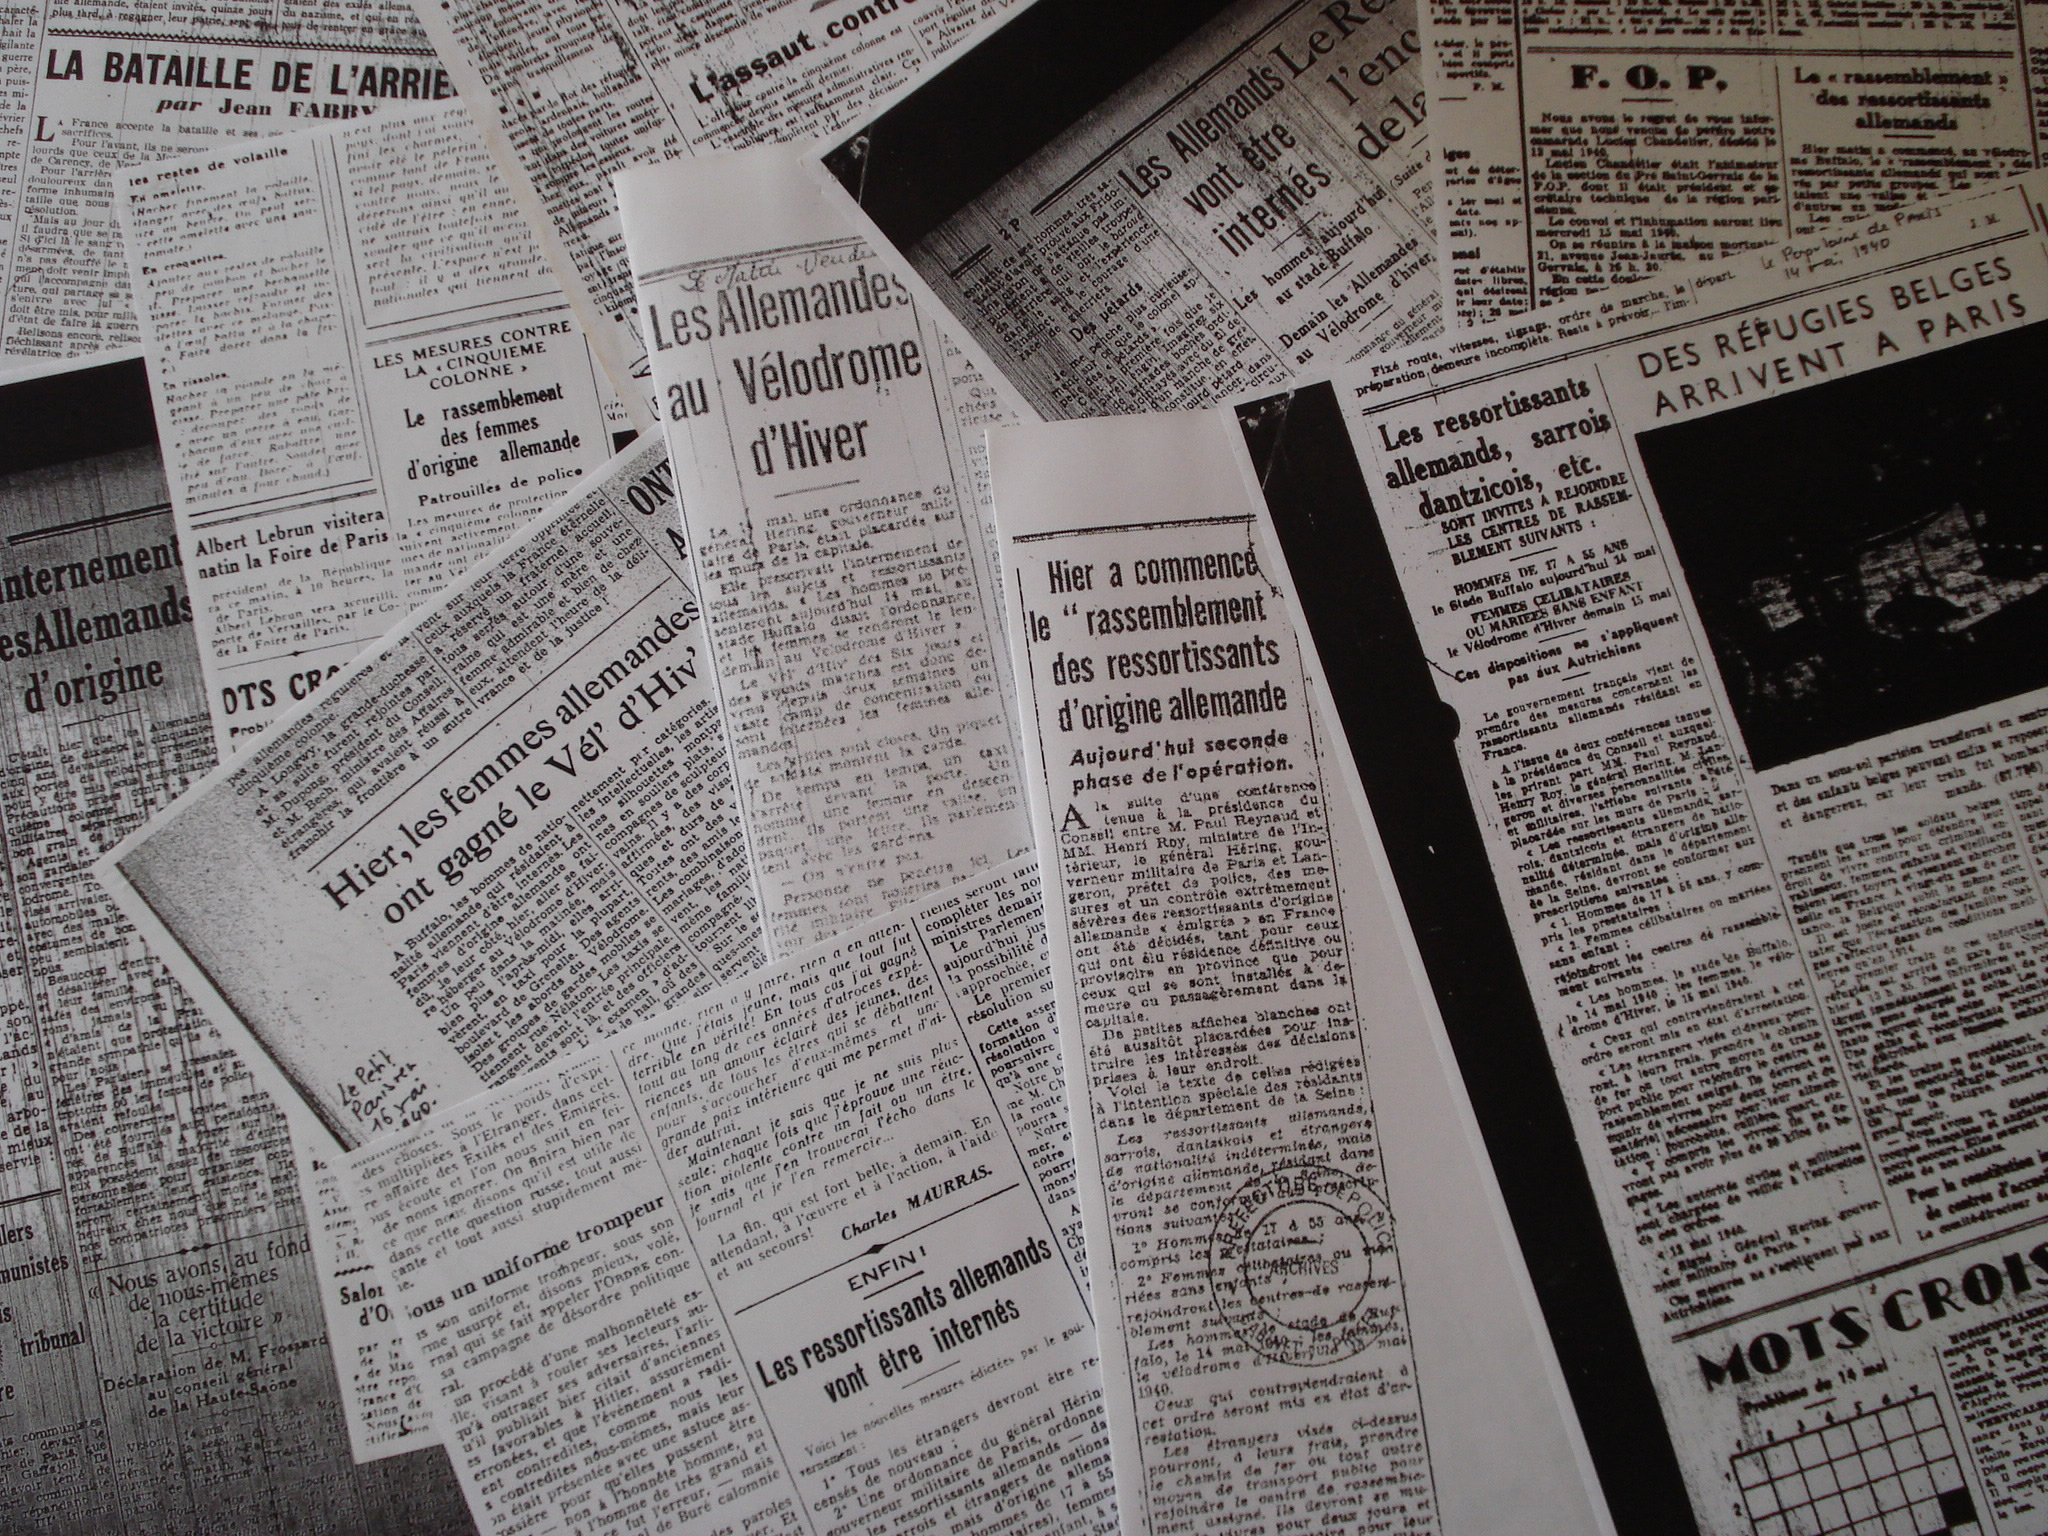
Waste category: paper